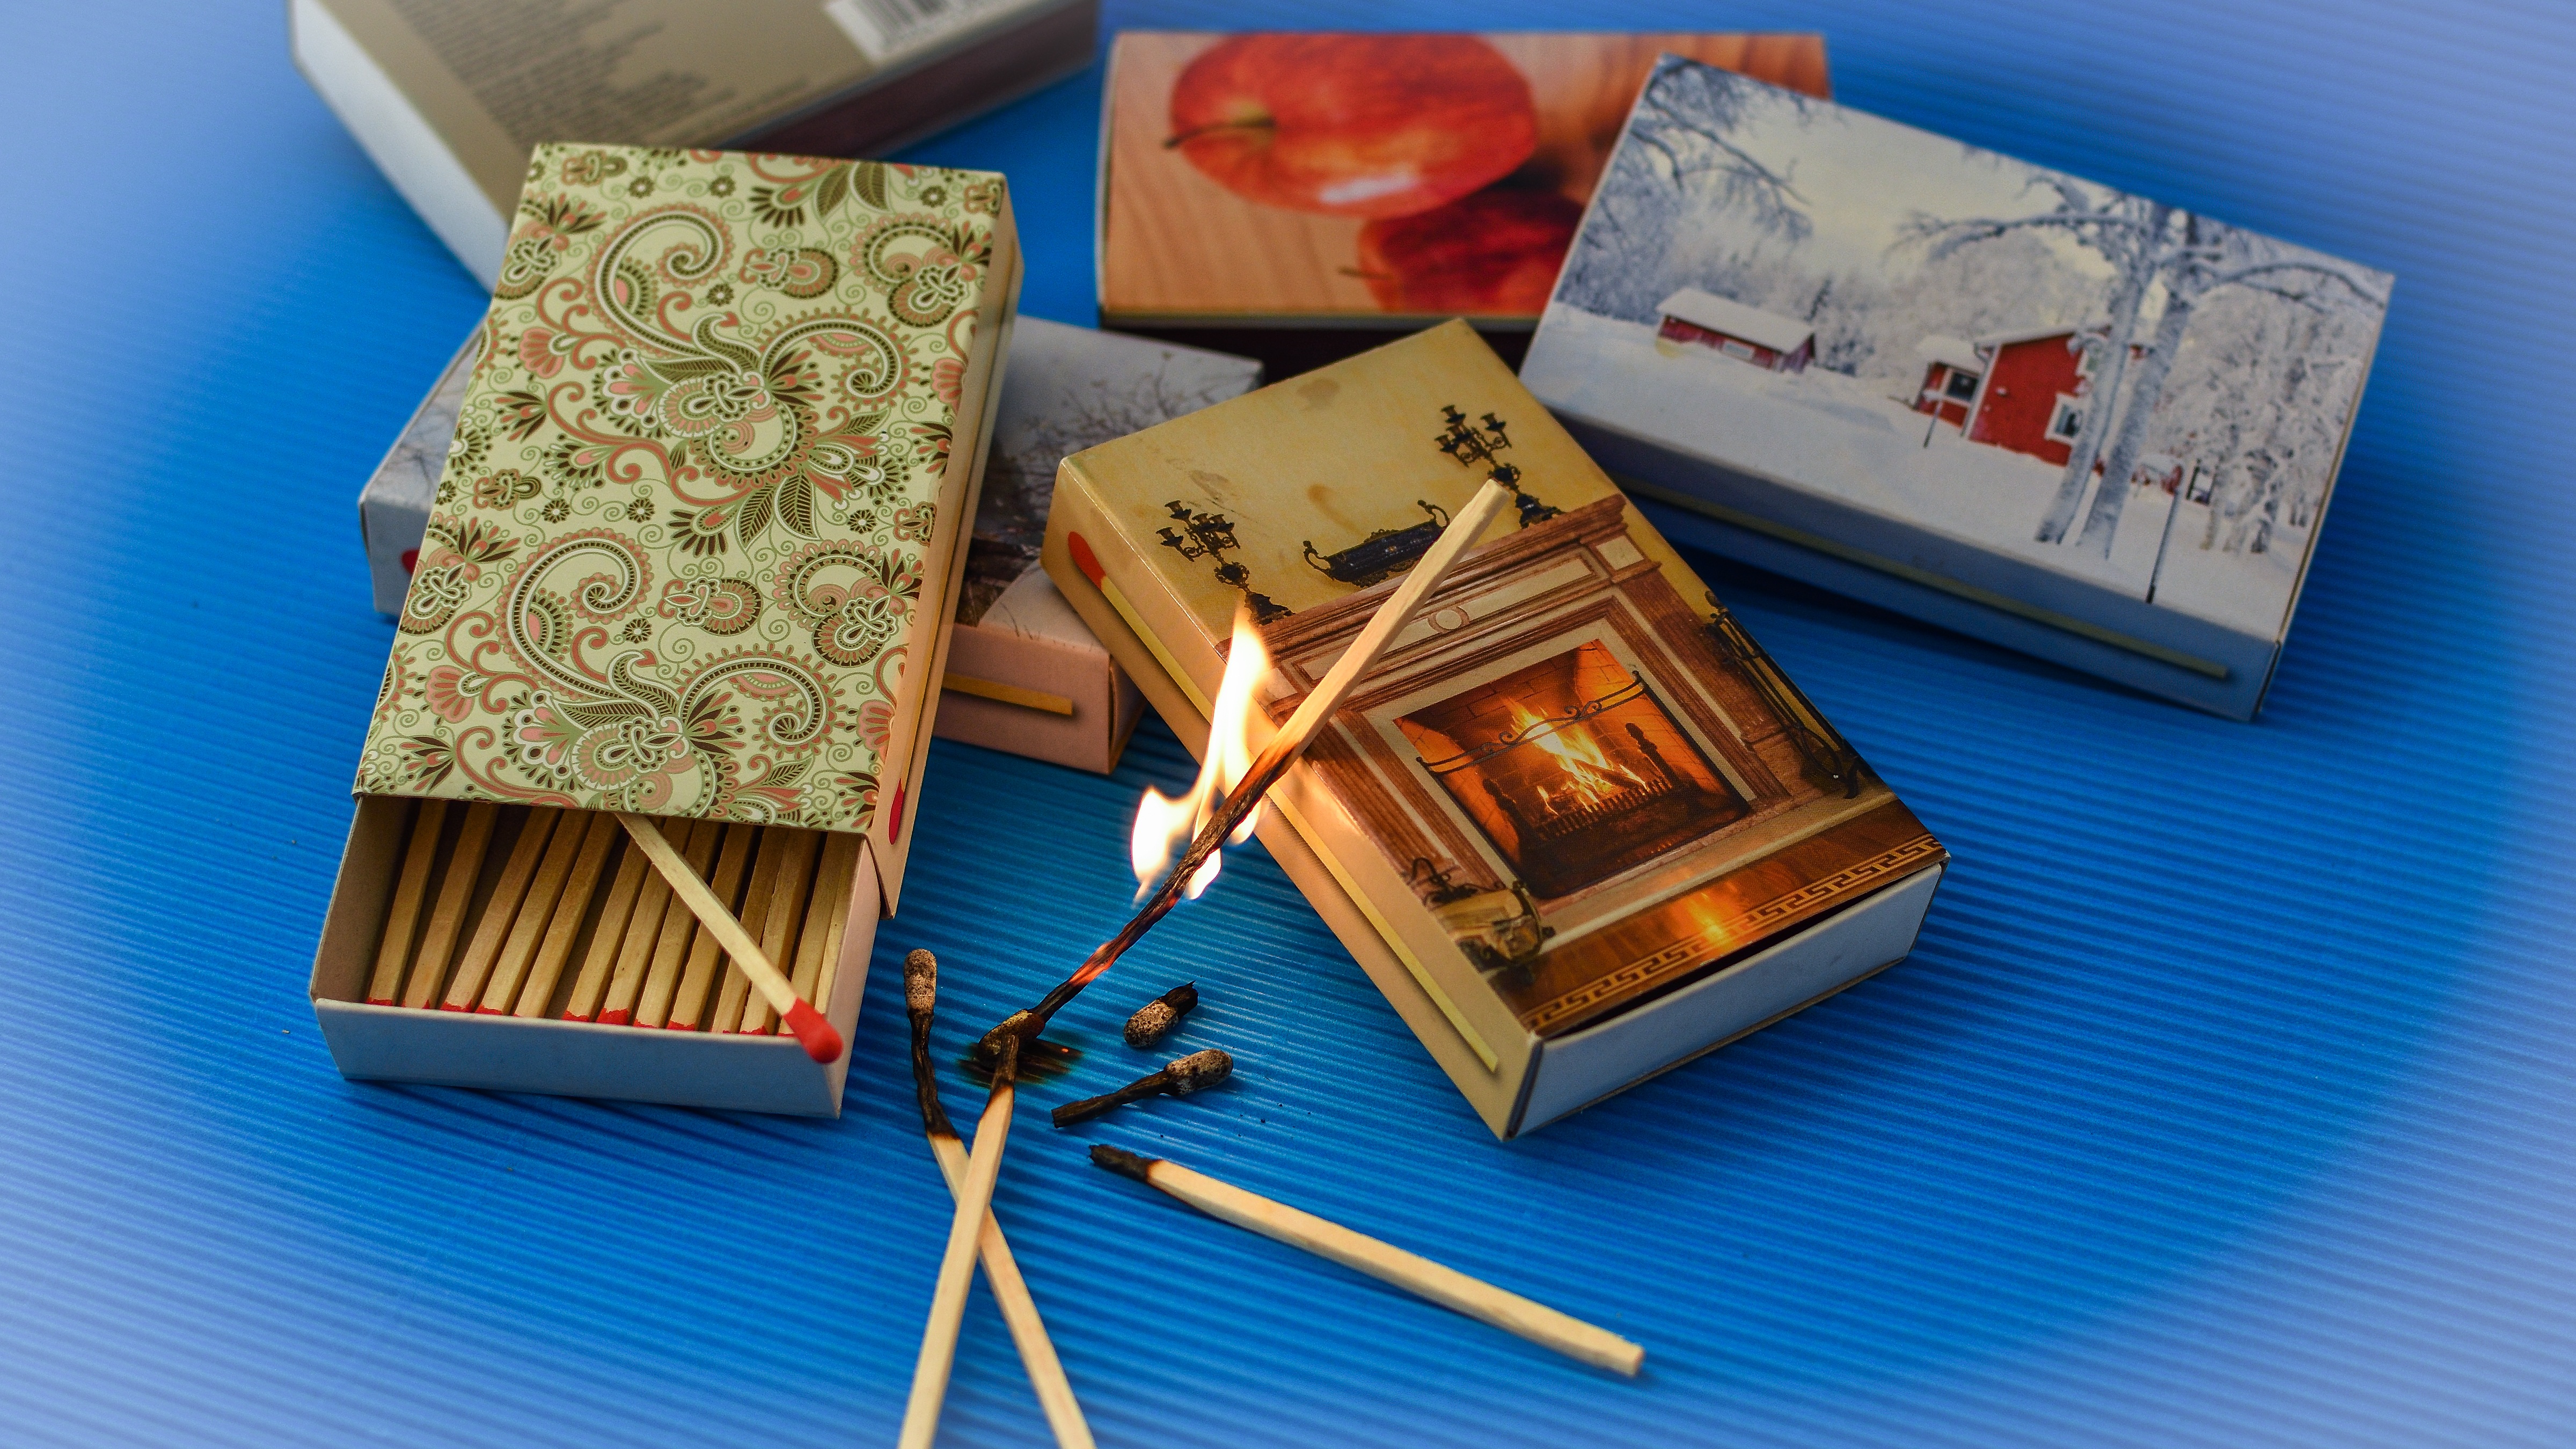
glowing, wood, color, flame, fire, blue, box, close, burn, product, art, background, wallpaper, match, matchbox, sticks, matches, burns, heiss, burning down, burned down